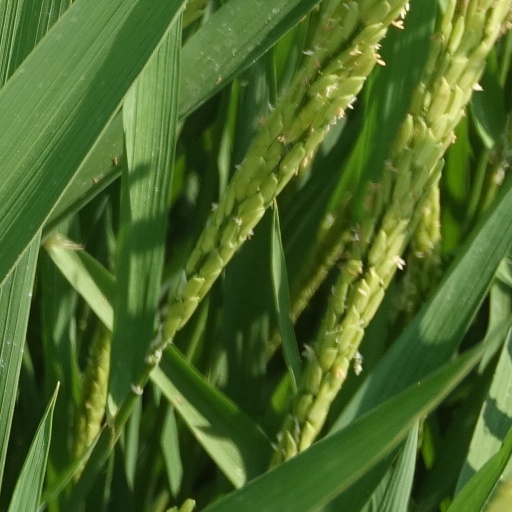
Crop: rice